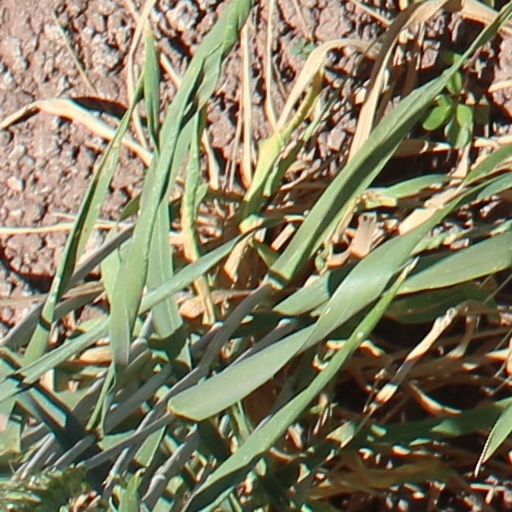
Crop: wheat